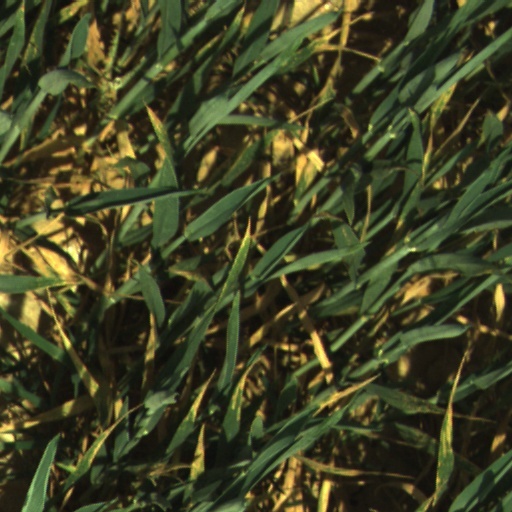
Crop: wheat